Sogdian art

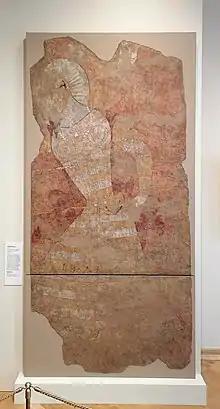
Sogdian mural of an armoured warrior

Sogdian art was produced chiefly in Sogdia. The best known examples of Sogdian art are found at Pendzhikent and Varakhsha, in ancient Sogdania. These towns were once principalities in Sogdania. Sogdian culture was a distinct culture with its own features, but it received influence from different streams, notably Sasanian culture, and post-Gupta India. In turn, Sogdian culture influenced neighboring cultures, like Chinese culture.